Catalina Parot

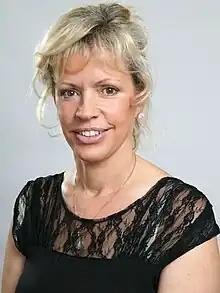

Catalina Parot Donoso (born 9 March 1956) is a Chilean lawyer, entrepreneur and politician currently serving as president of the National Television Council.